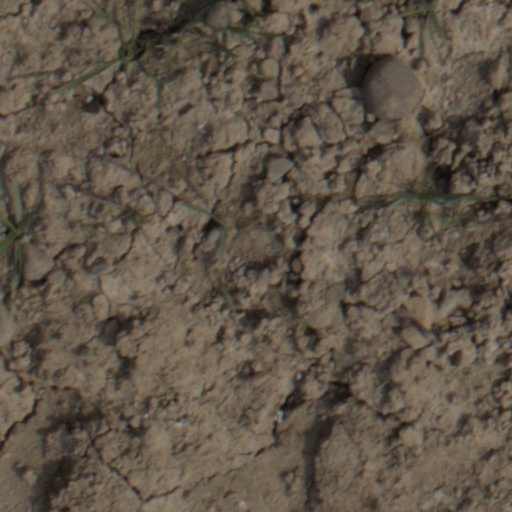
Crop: wheat